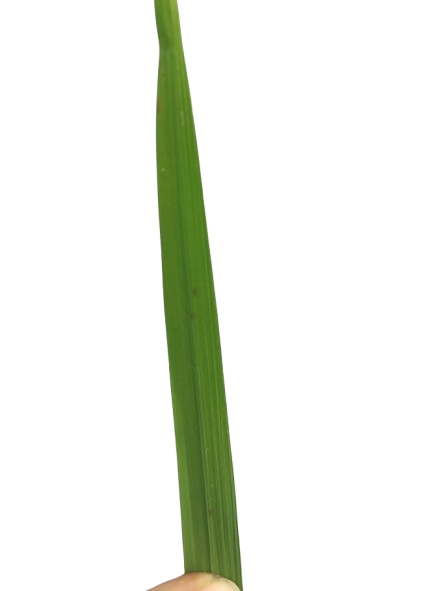
Label: Healthy